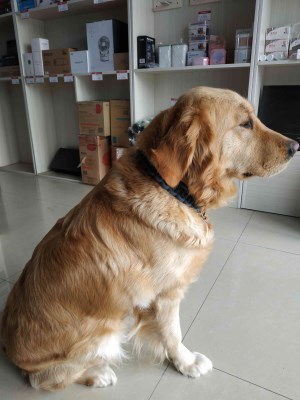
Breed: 5355-n000126-golden_retriever